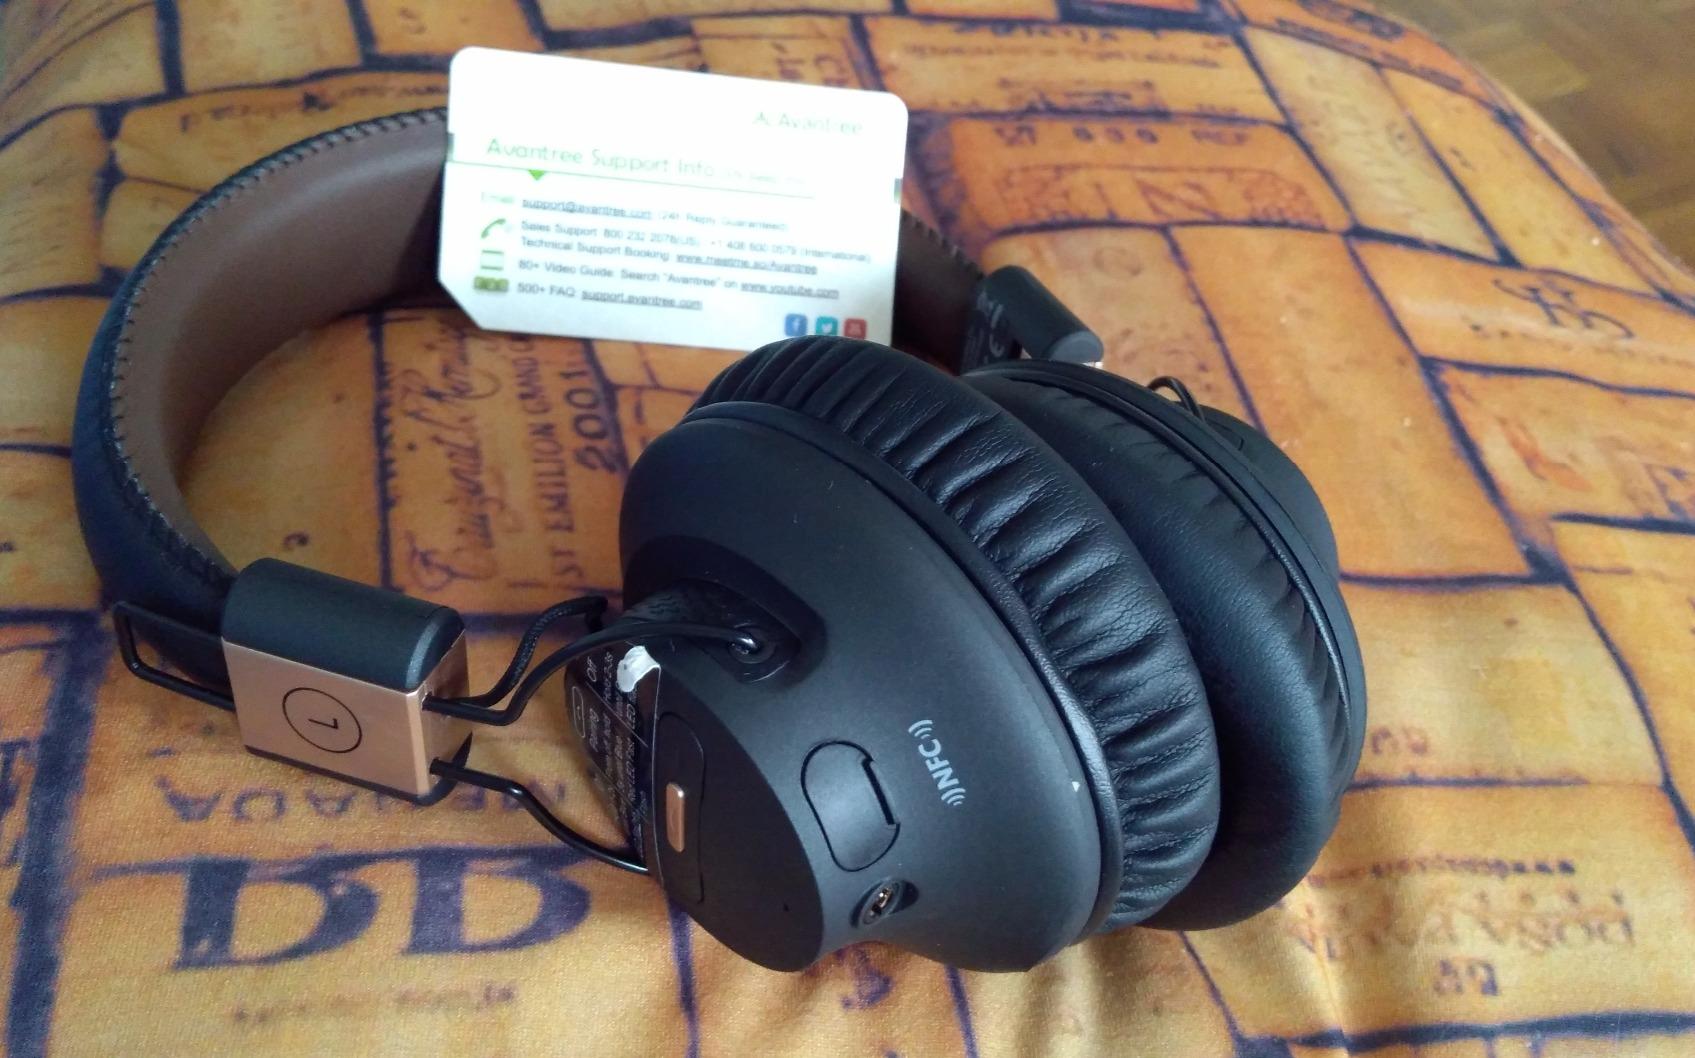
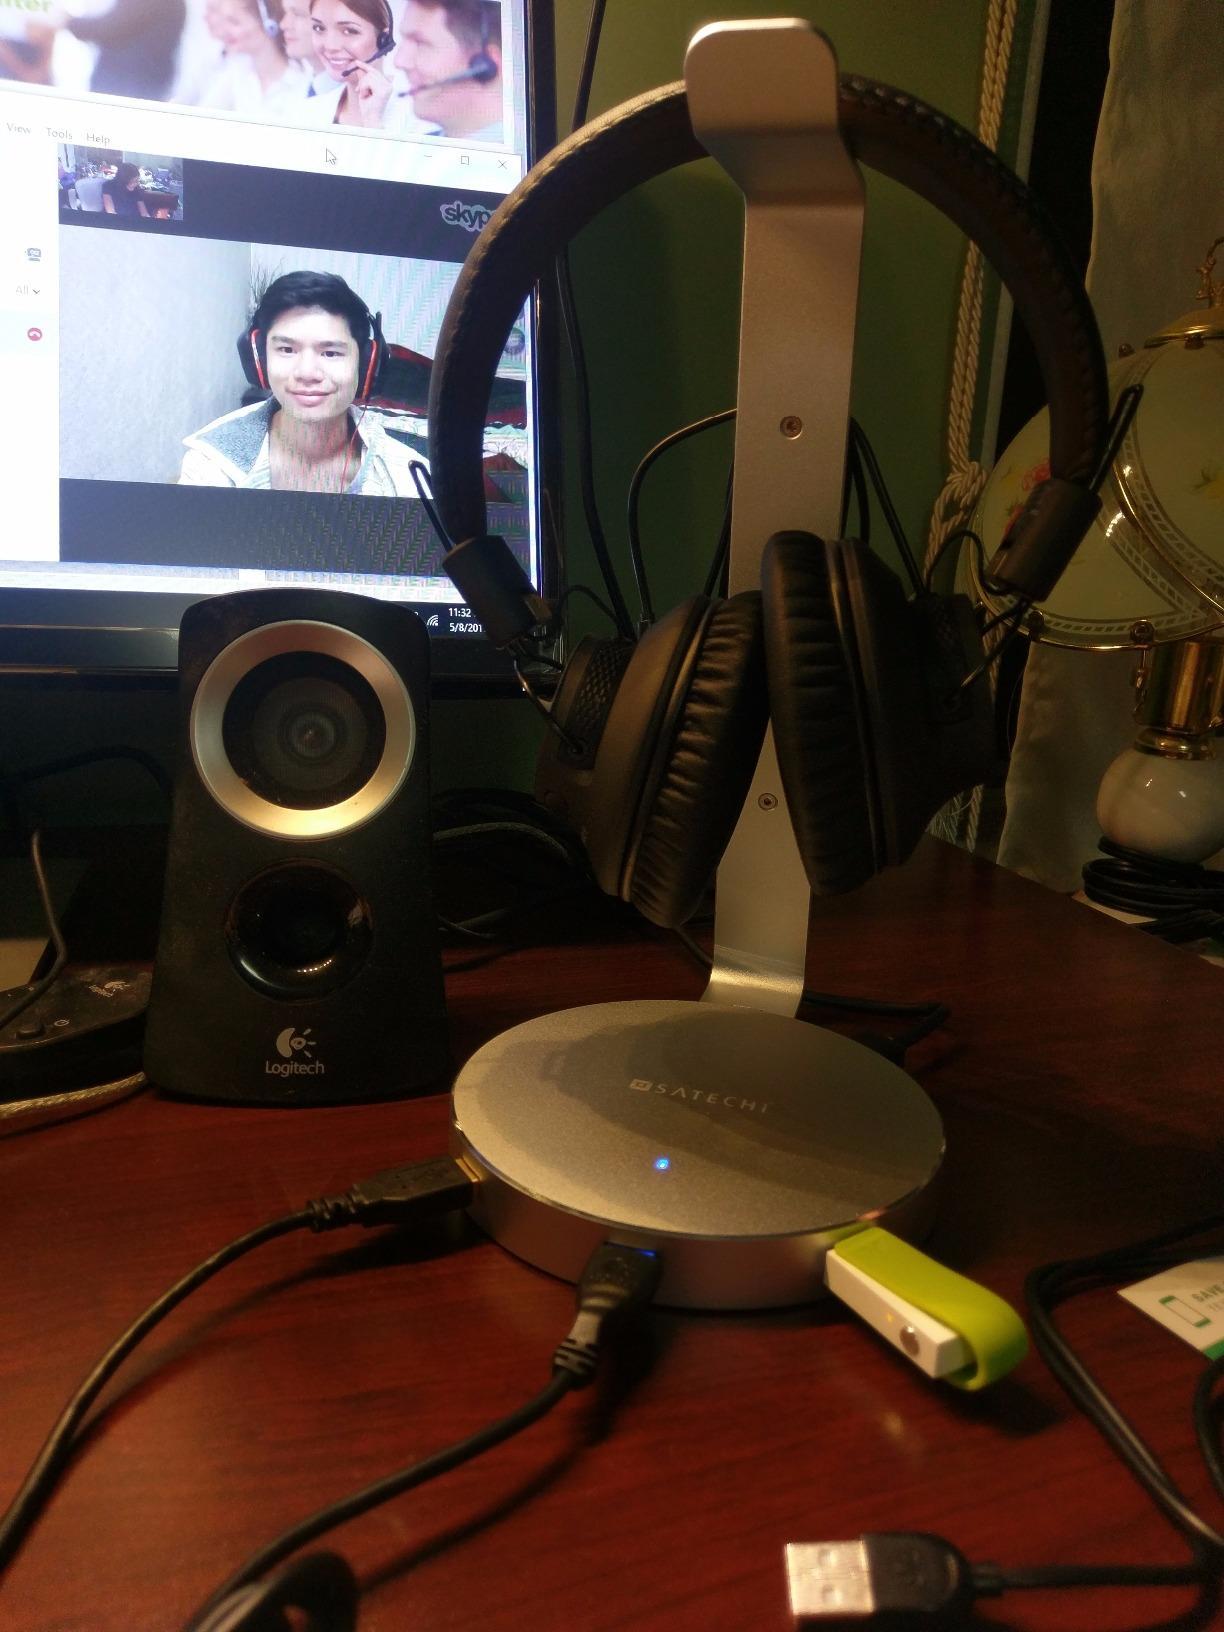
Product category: headphones
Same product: yes